Prostitution in South Korea

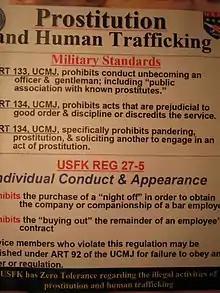
Prostitution and human trafficking notice by the United States Forces Korea

Though as recently as 2004 the government received low marks on the issue, in recent years the government has made significant strides in its enforcement efforts. Human trafficking was outlawed and penalties for prostitution increased; the 2004 "Act on the Prevention of the Sex Trade and Protection of its Victims" was passed, toughening penalties for traffickers, ending deportation of victims, and establishing a number of shelters for victims. As of 2005 there were 144 people serving jail time for human trafficking.